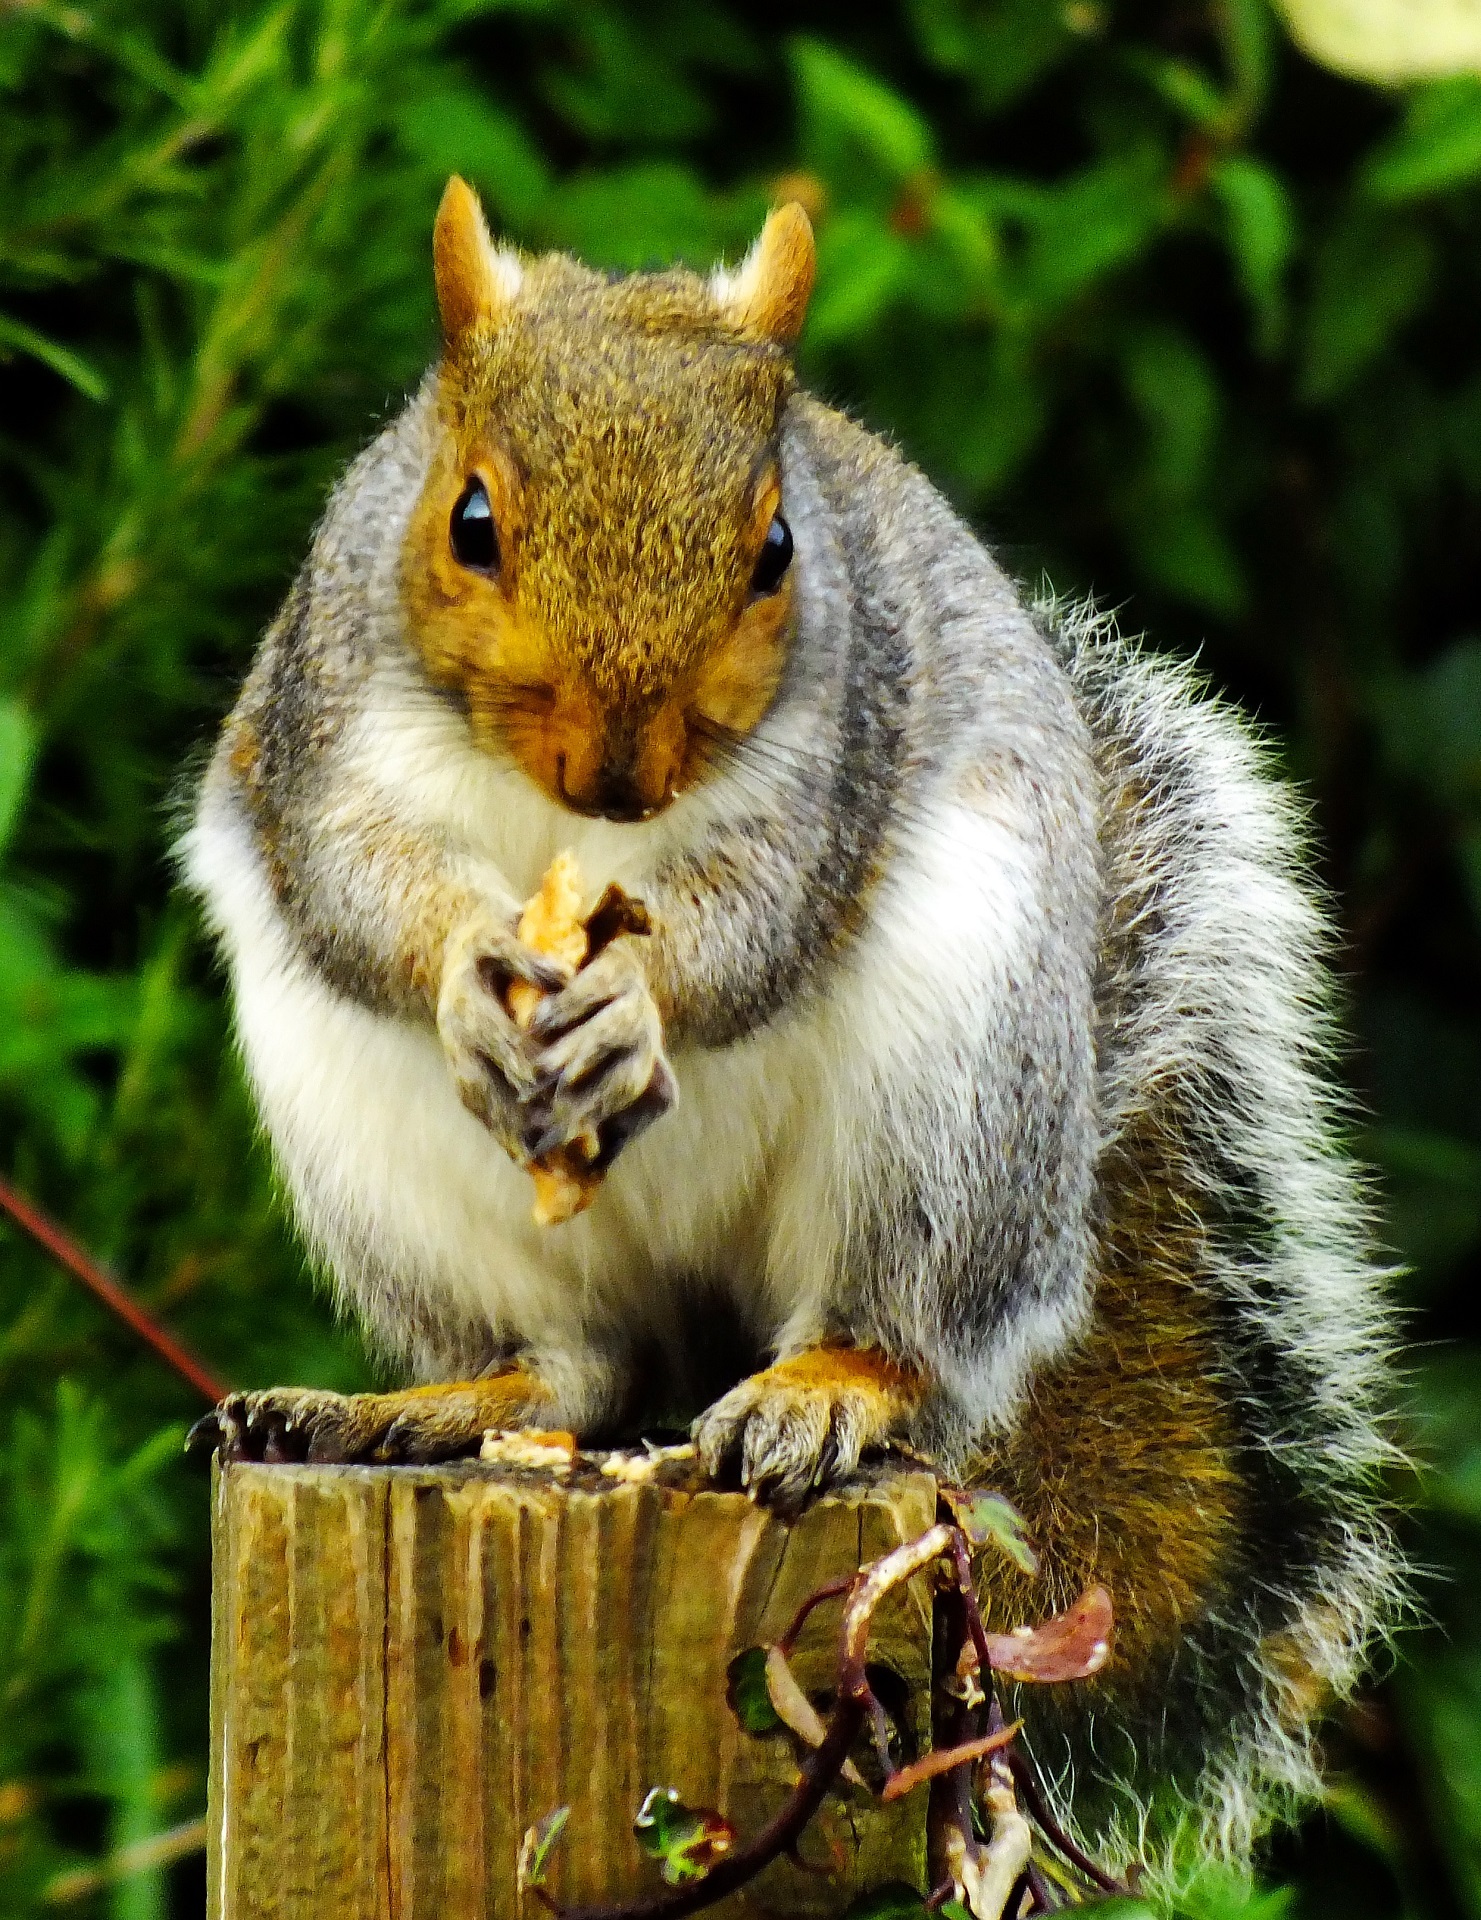
nature, post, cute, looking, wildlife, fur, portrait, fluffy, sitting, mammal, squirrel, rodent, fauna, eating, whiskers, furry, vertebrate, chipmunk, perched, fox squirrel, eastern grey squirrel